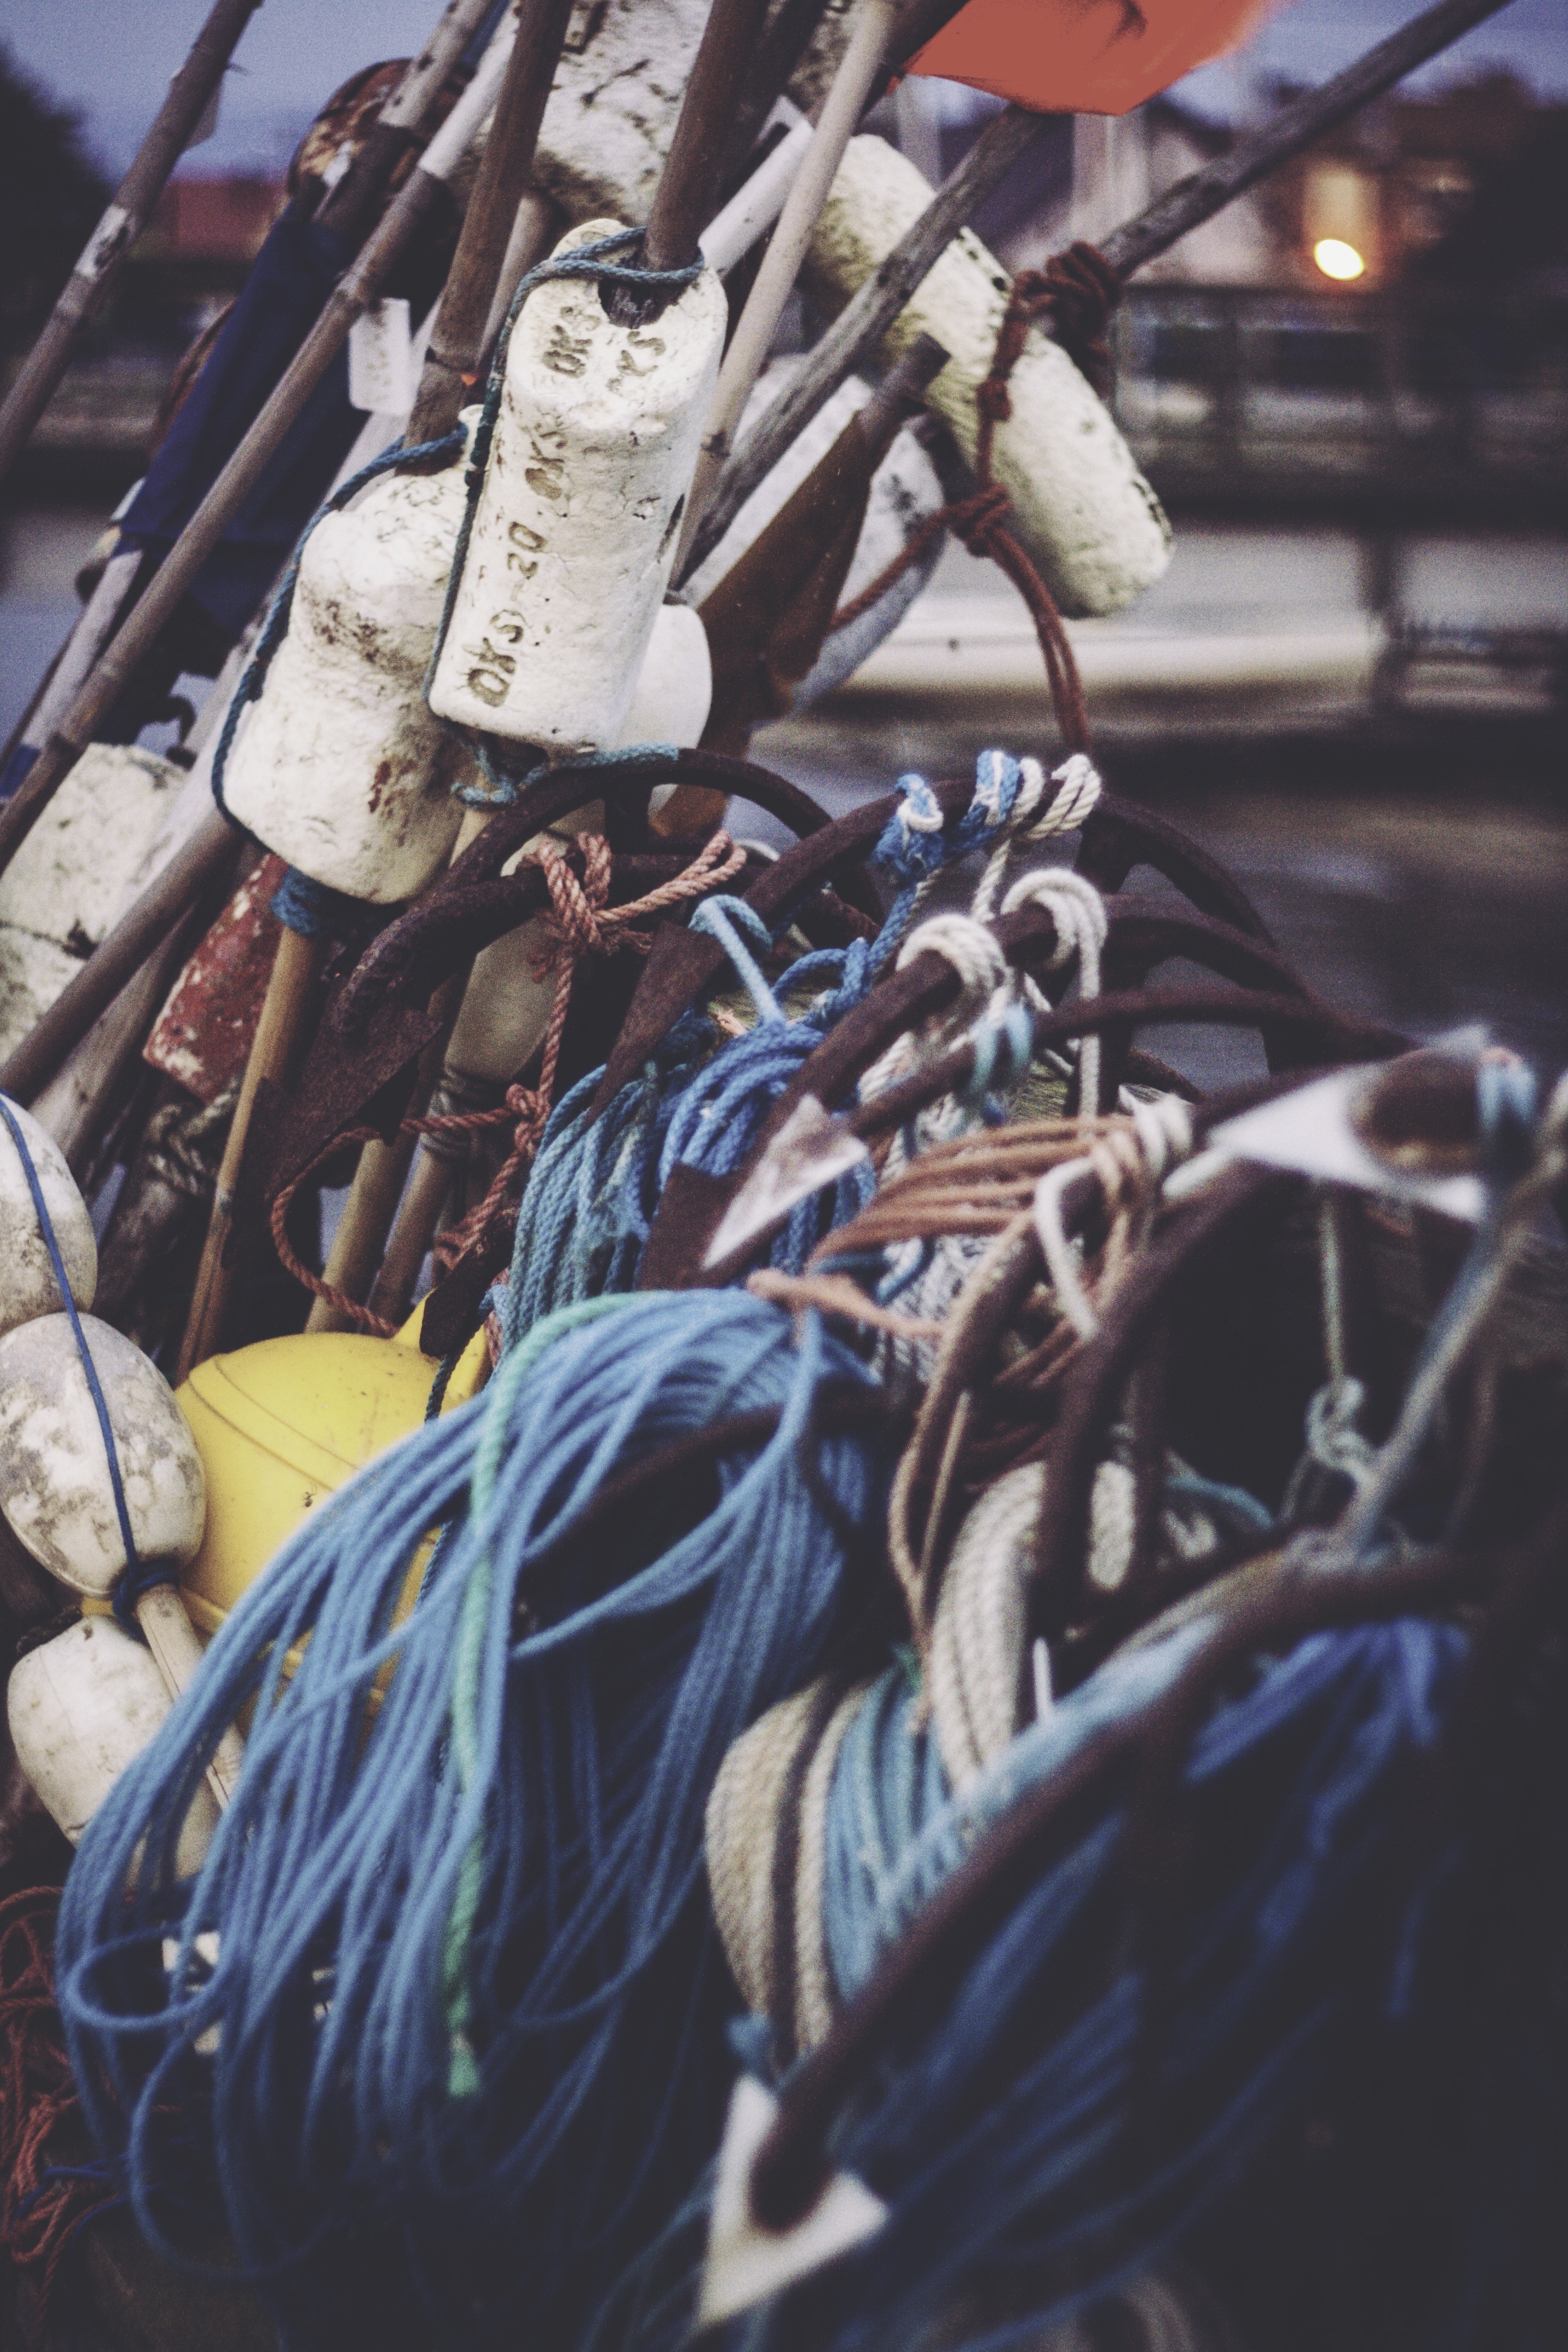
sea, ocean, rope, art, anchor, ropes, anime, comics